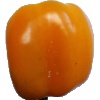
Label: Pepper Yellow 1